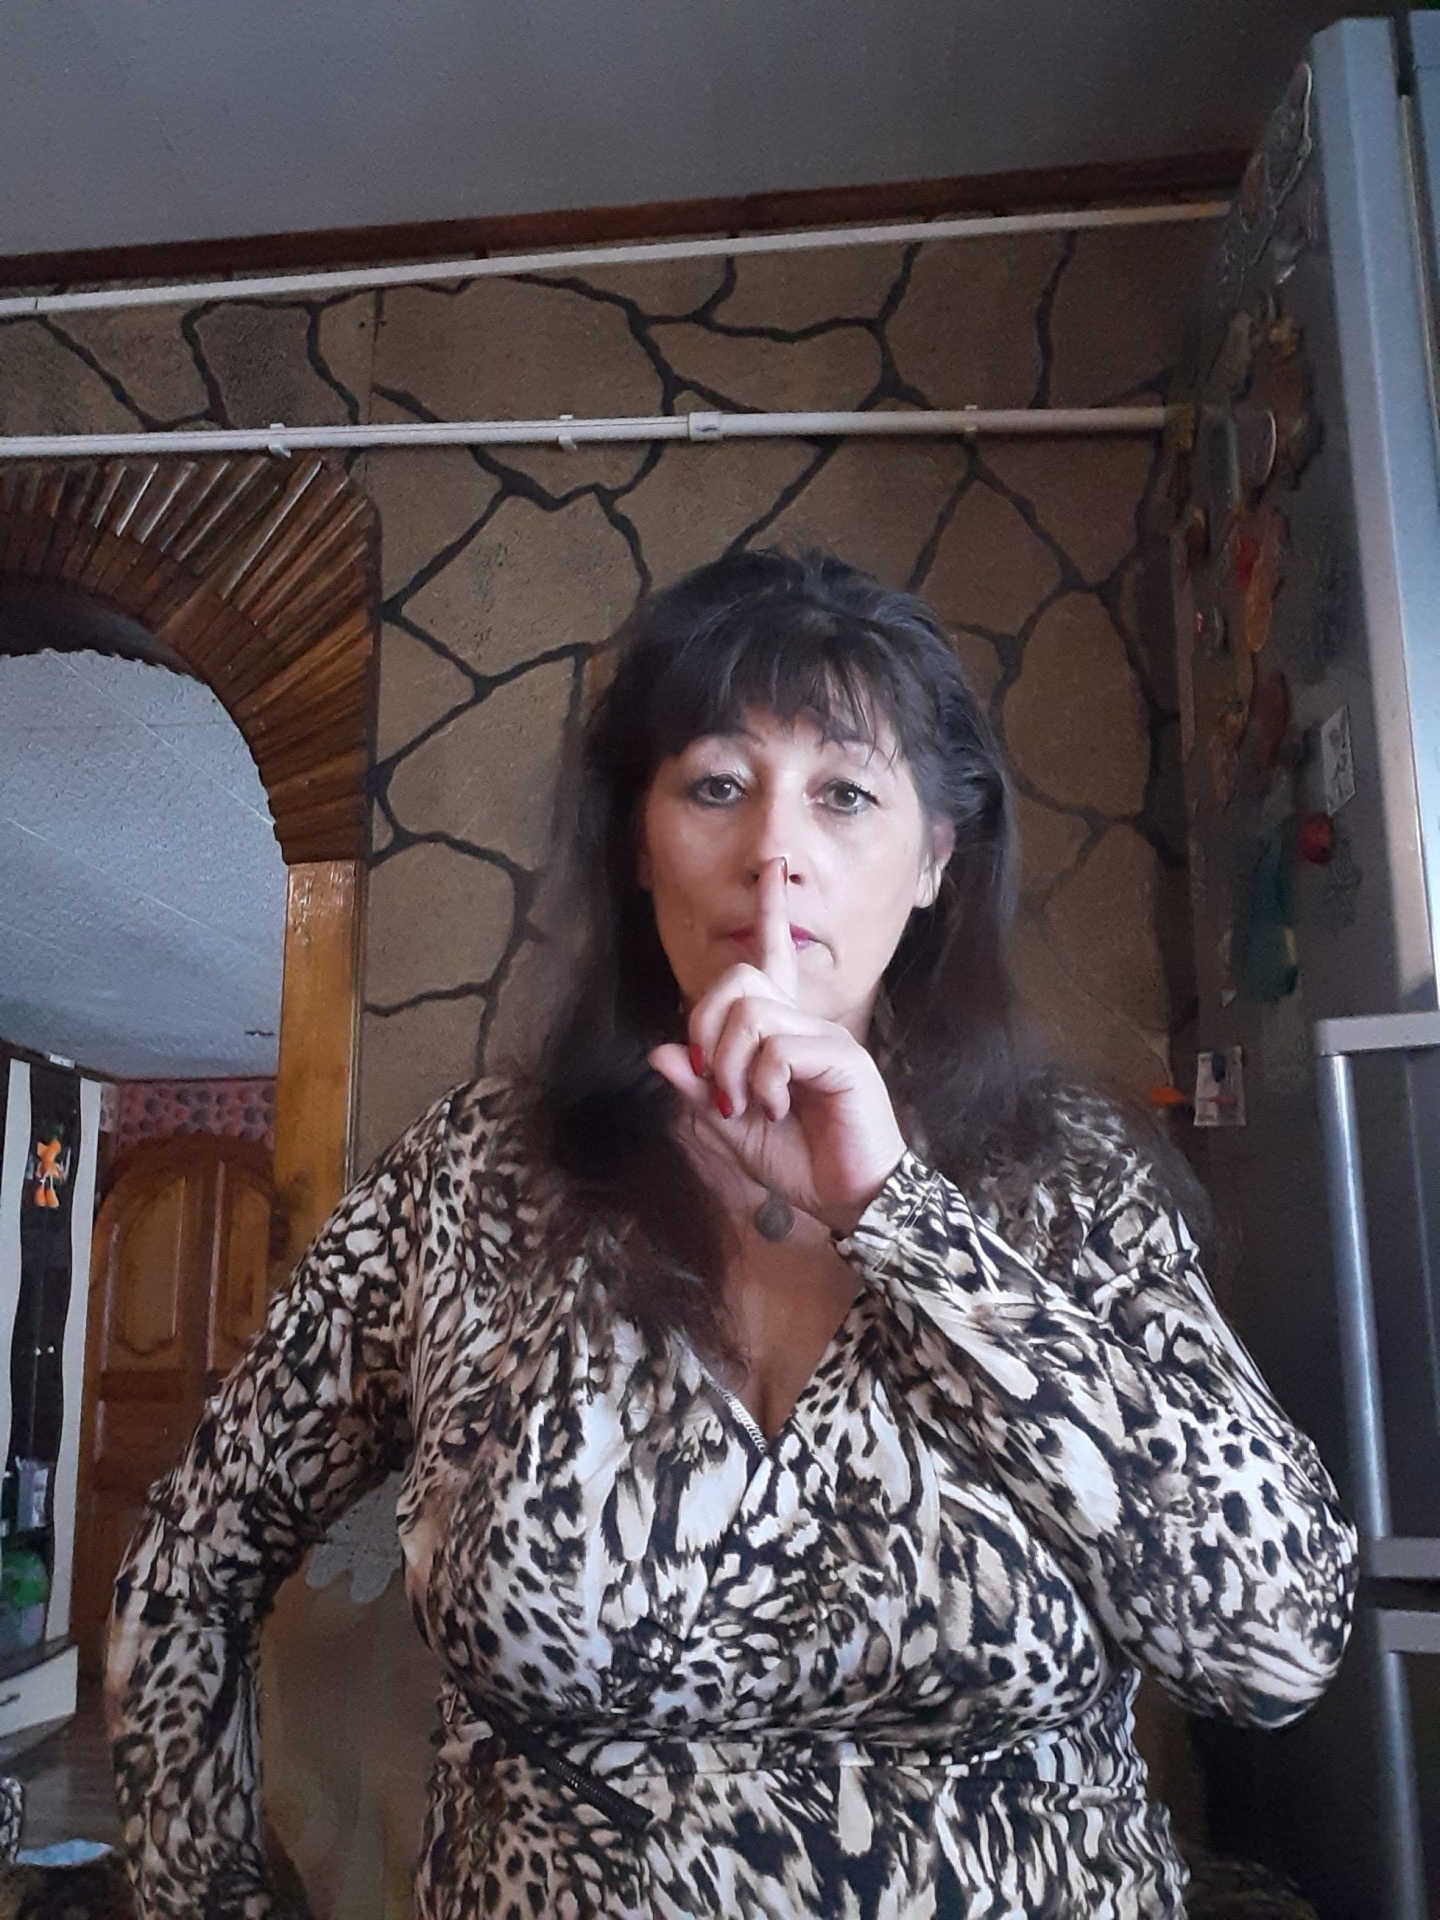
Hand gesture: mute